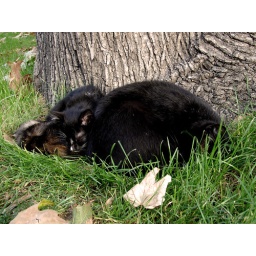
Try to count how many cats are in this black lump :)